Jonah Bokaer

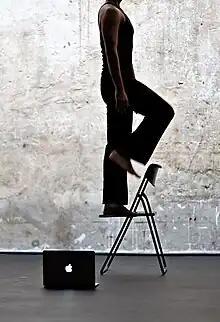
Bokaer performing "Three Cases Of Amnesia" in 2011

Jonah Bokaer (born October 1, 1981) is an American choreographer and media artist. He works on live performances in the United States and elsewhere, including choreography, digital media, cross-disciplinary collaborations, and social enterprise.